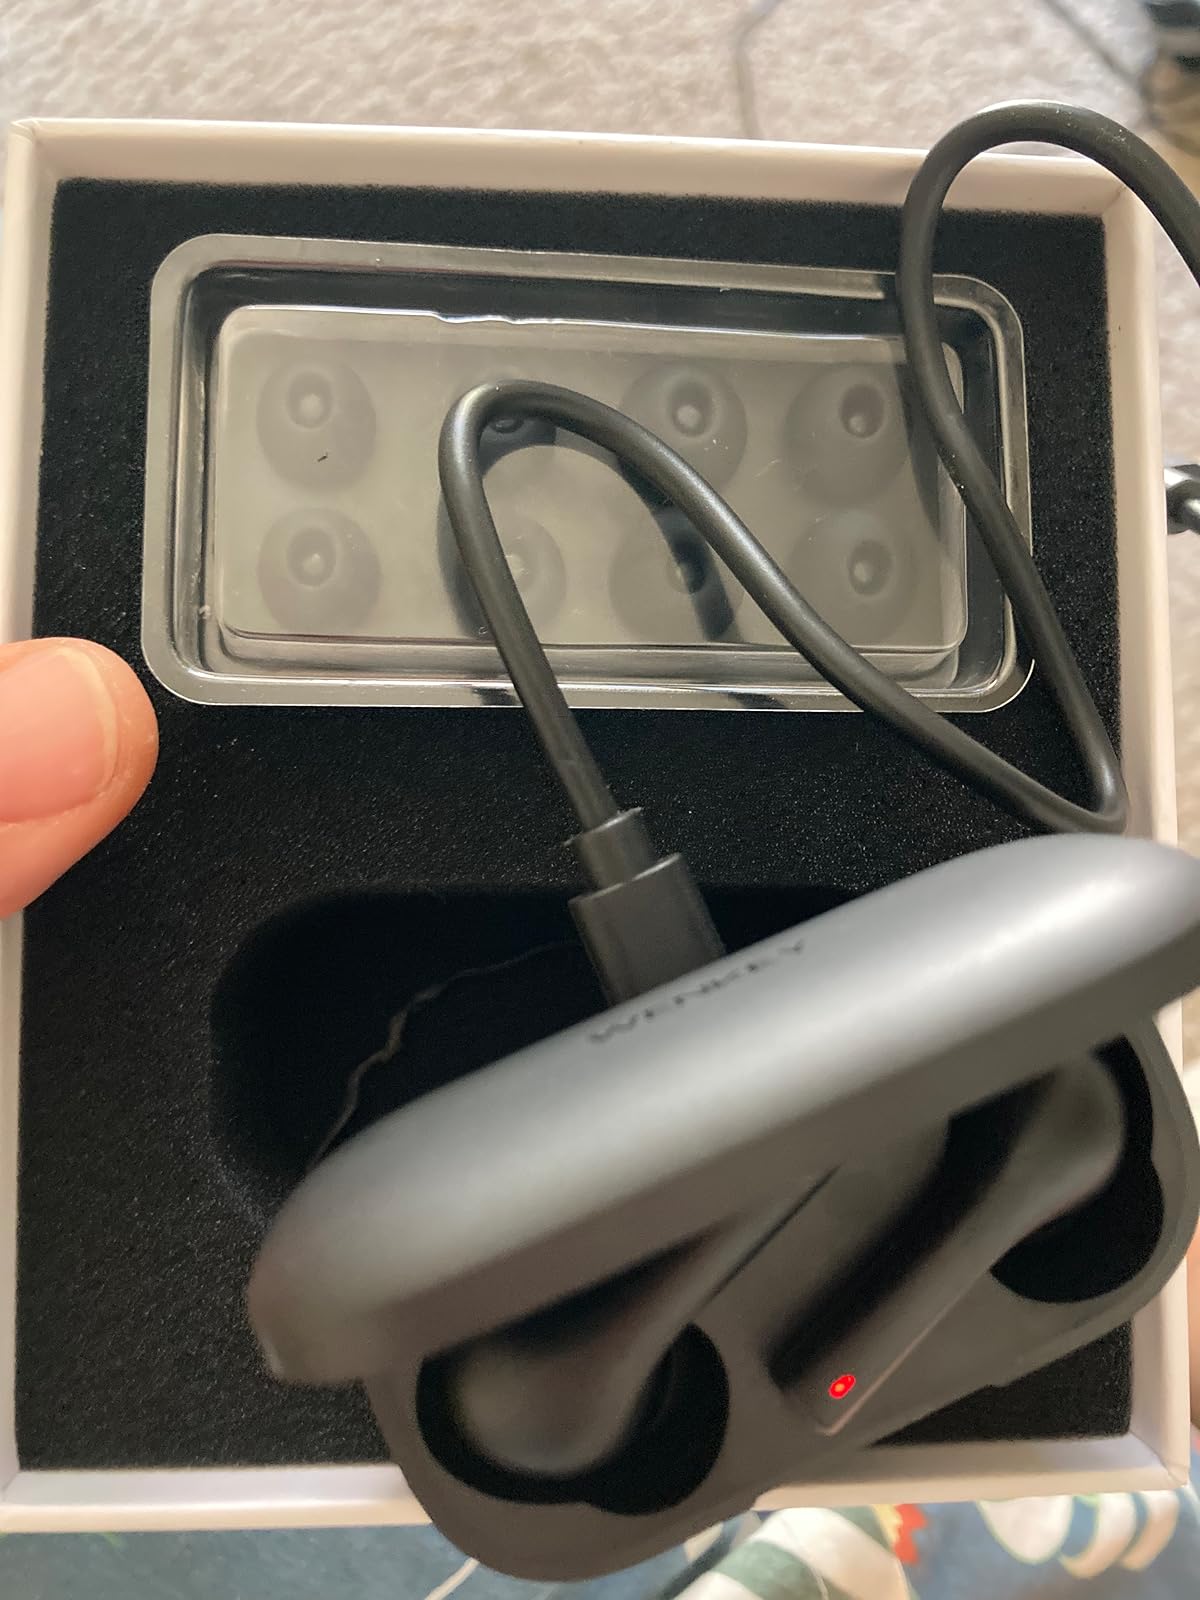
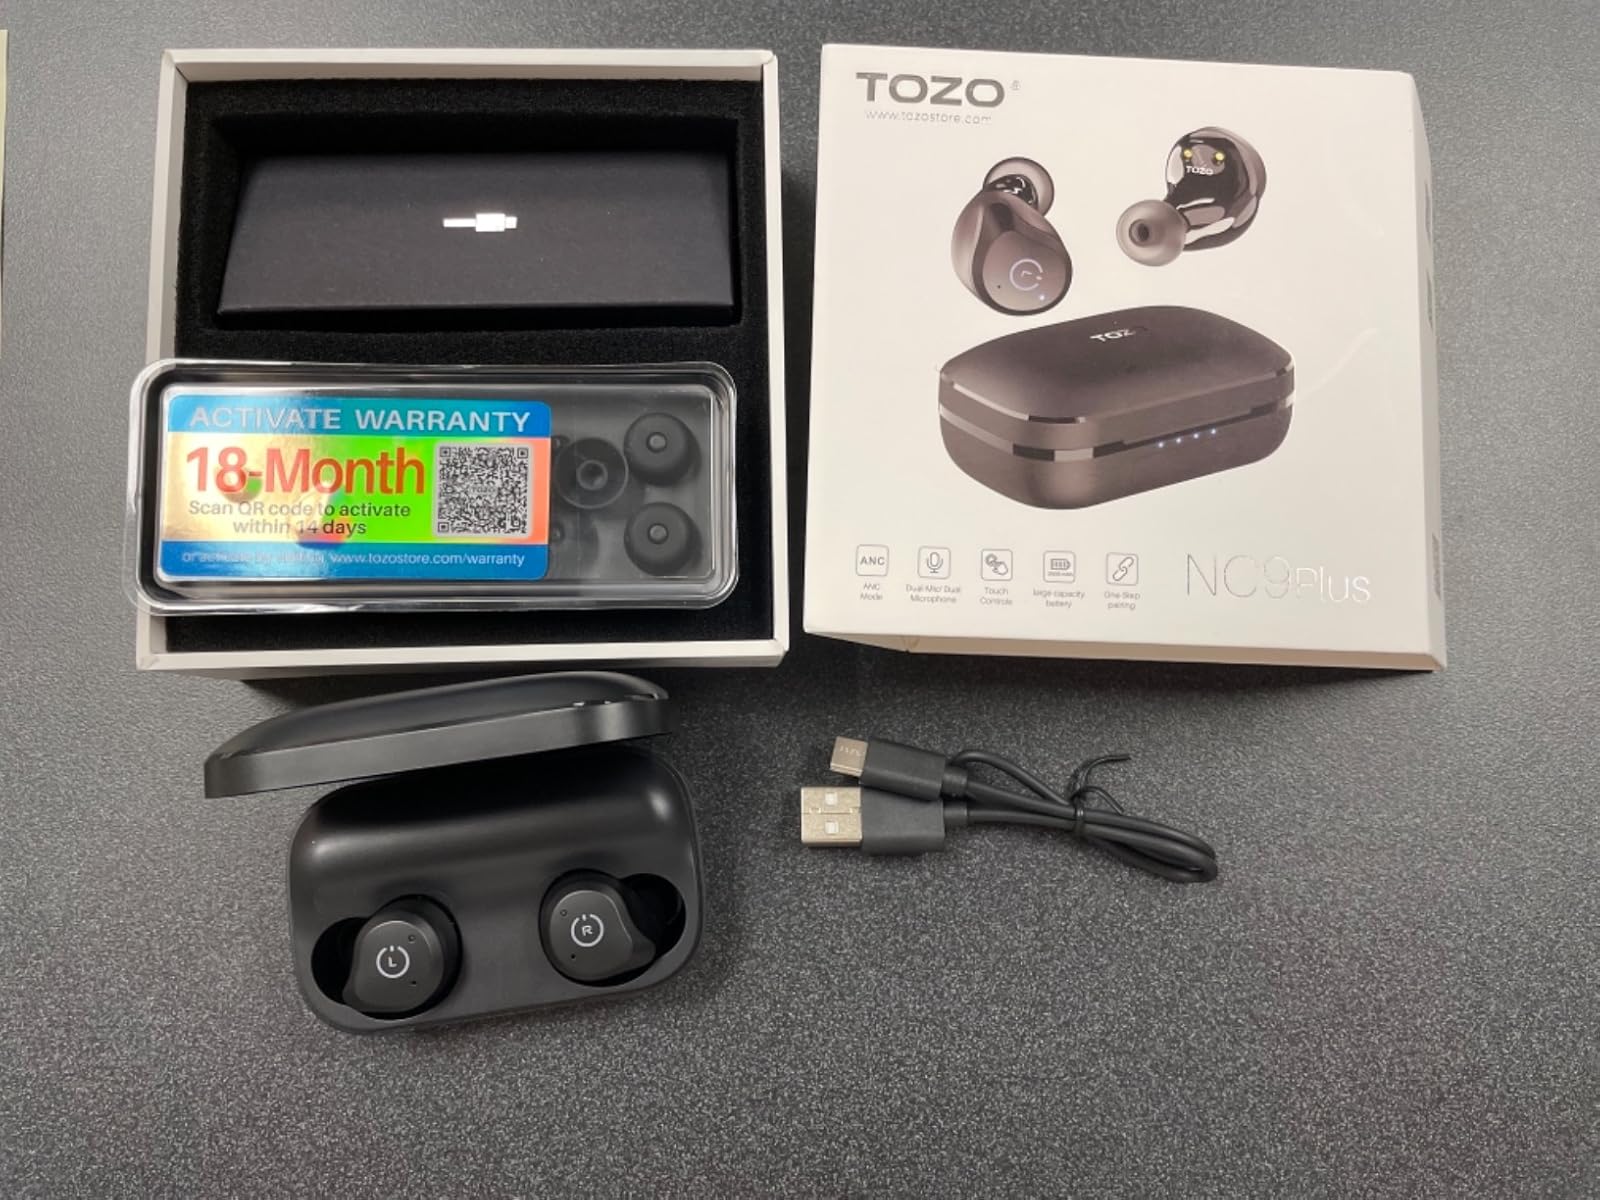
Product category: earbuds
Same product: no